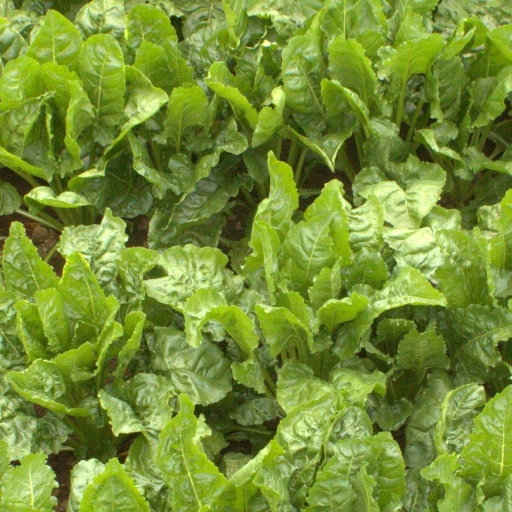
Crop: sugar beet